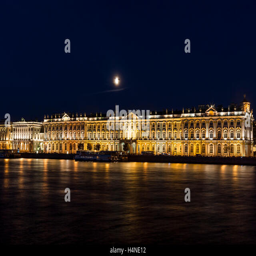
view and river at night